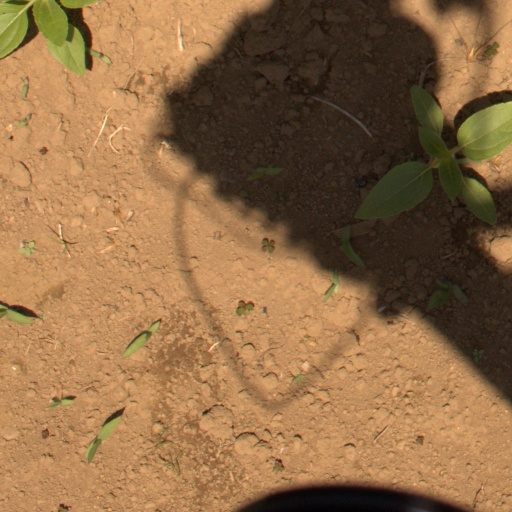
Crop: Jerusalem artichoke